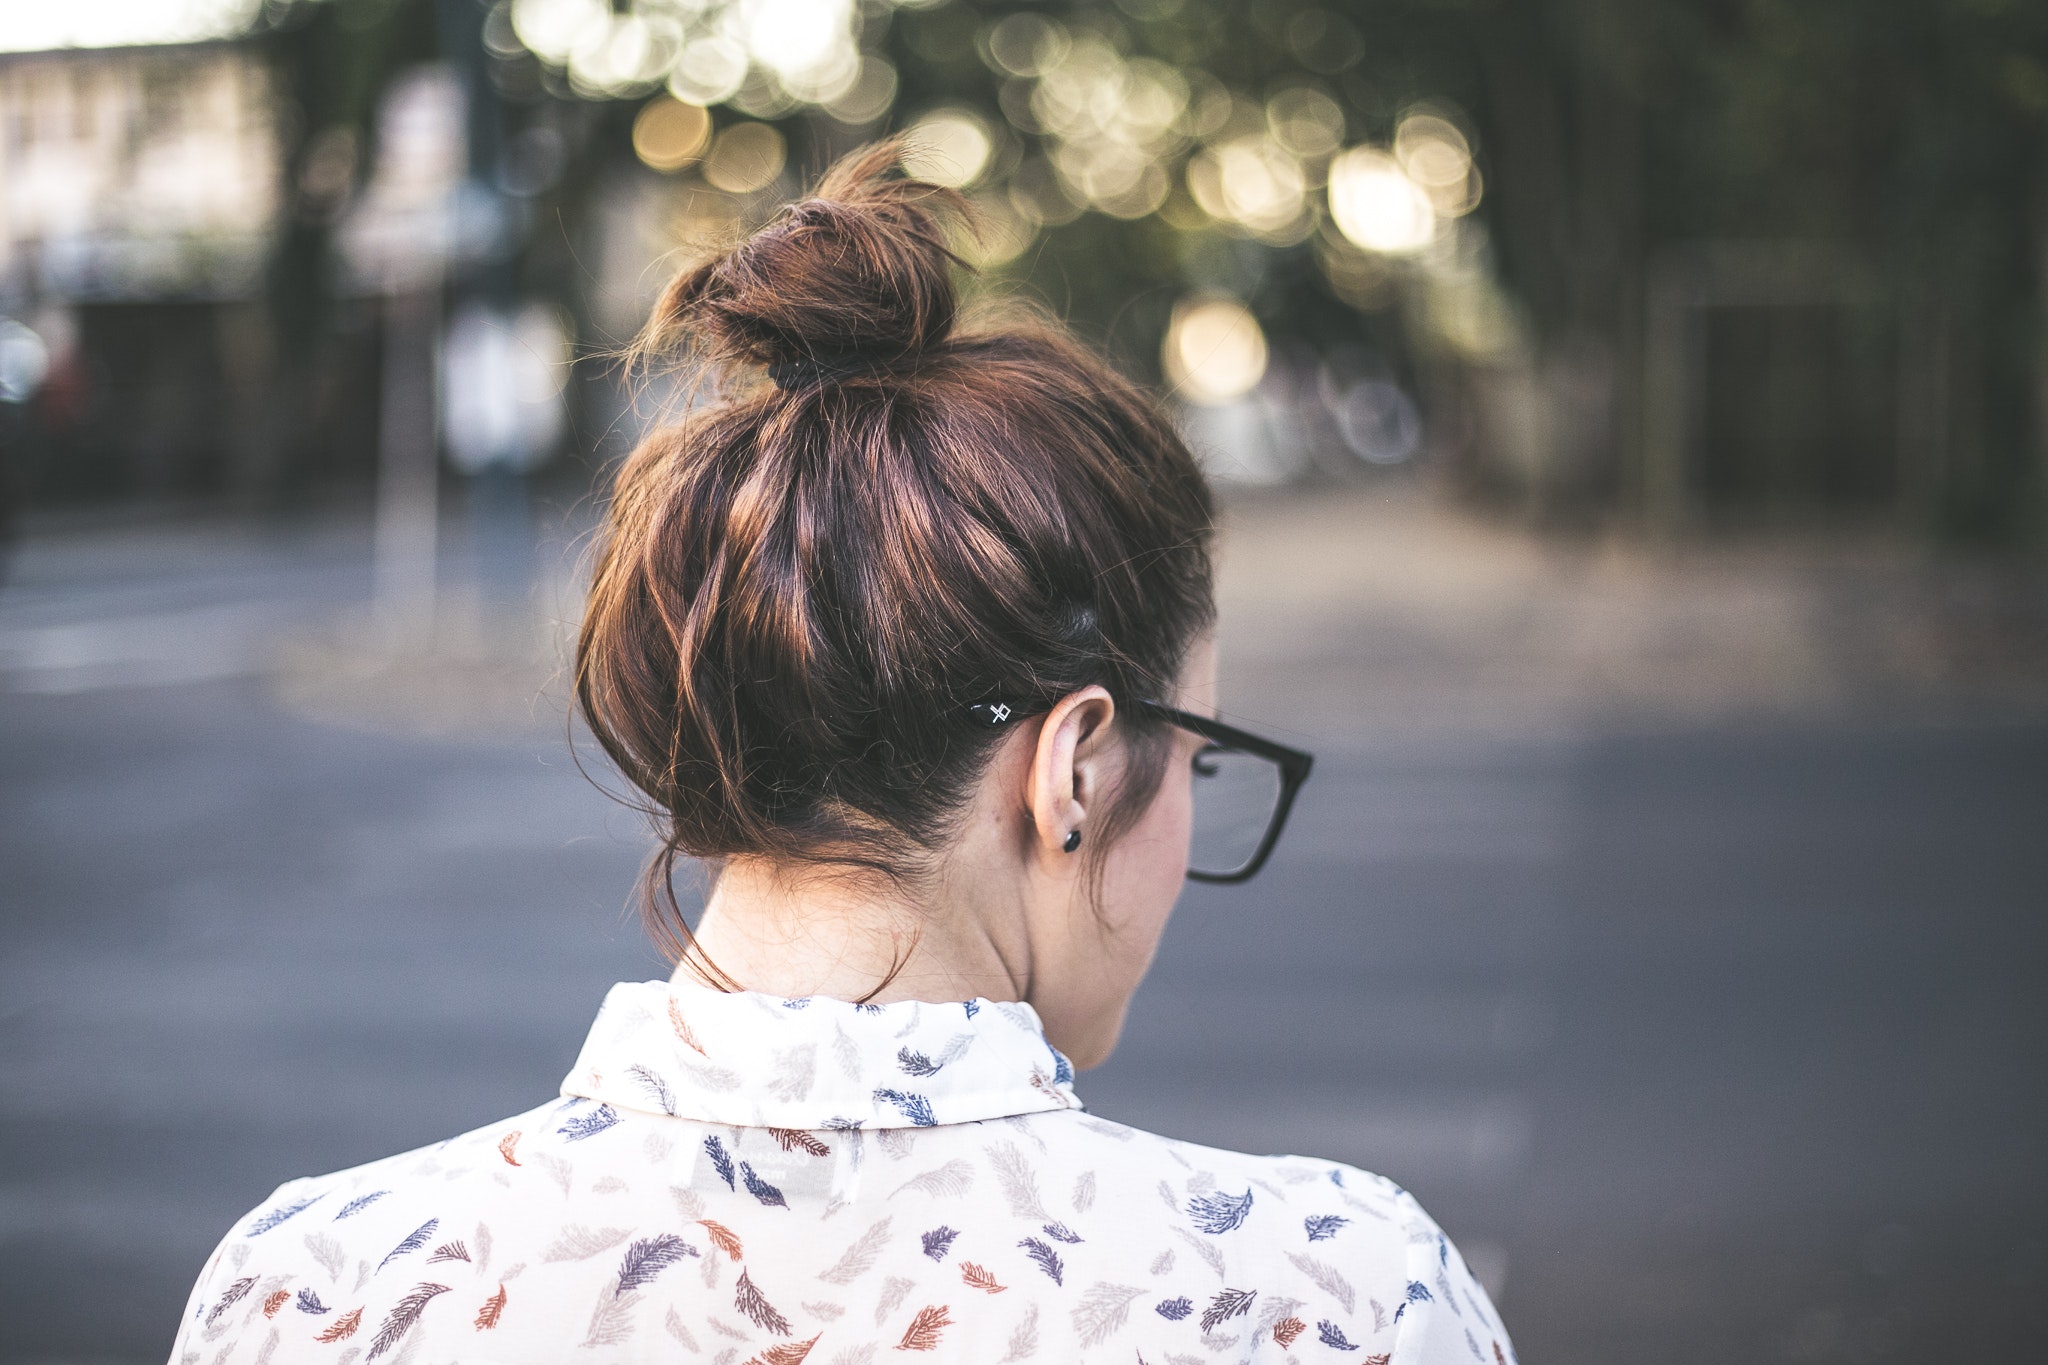
hair, hairstyle, bun, chignon, beauty, street fashion, neck, ear, long hair, brown hair, glasses, black hair, infrastructure, eyewear, photography, ponytail, child, hair coloring, fashion accessory, road, portrait photography, braid, hair tie